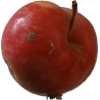
Label: Apple 10